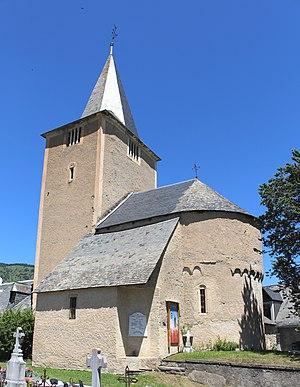
Église Saint-Pierre d'Estarvielle (Hautes-Pyrénées)
Estarvielle est une commune française située dans le département des Hautes-Pyrénées, en région Occitanie.
L'église Saint-Pierre d'Estarvielle est une église catholique du XIIᵉ siècle située à Estarvielle, dans le département français des Hautes-Pyrénées en France.